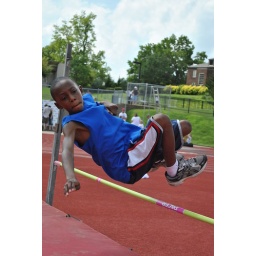
Boy jumping over bar in high jump contest.